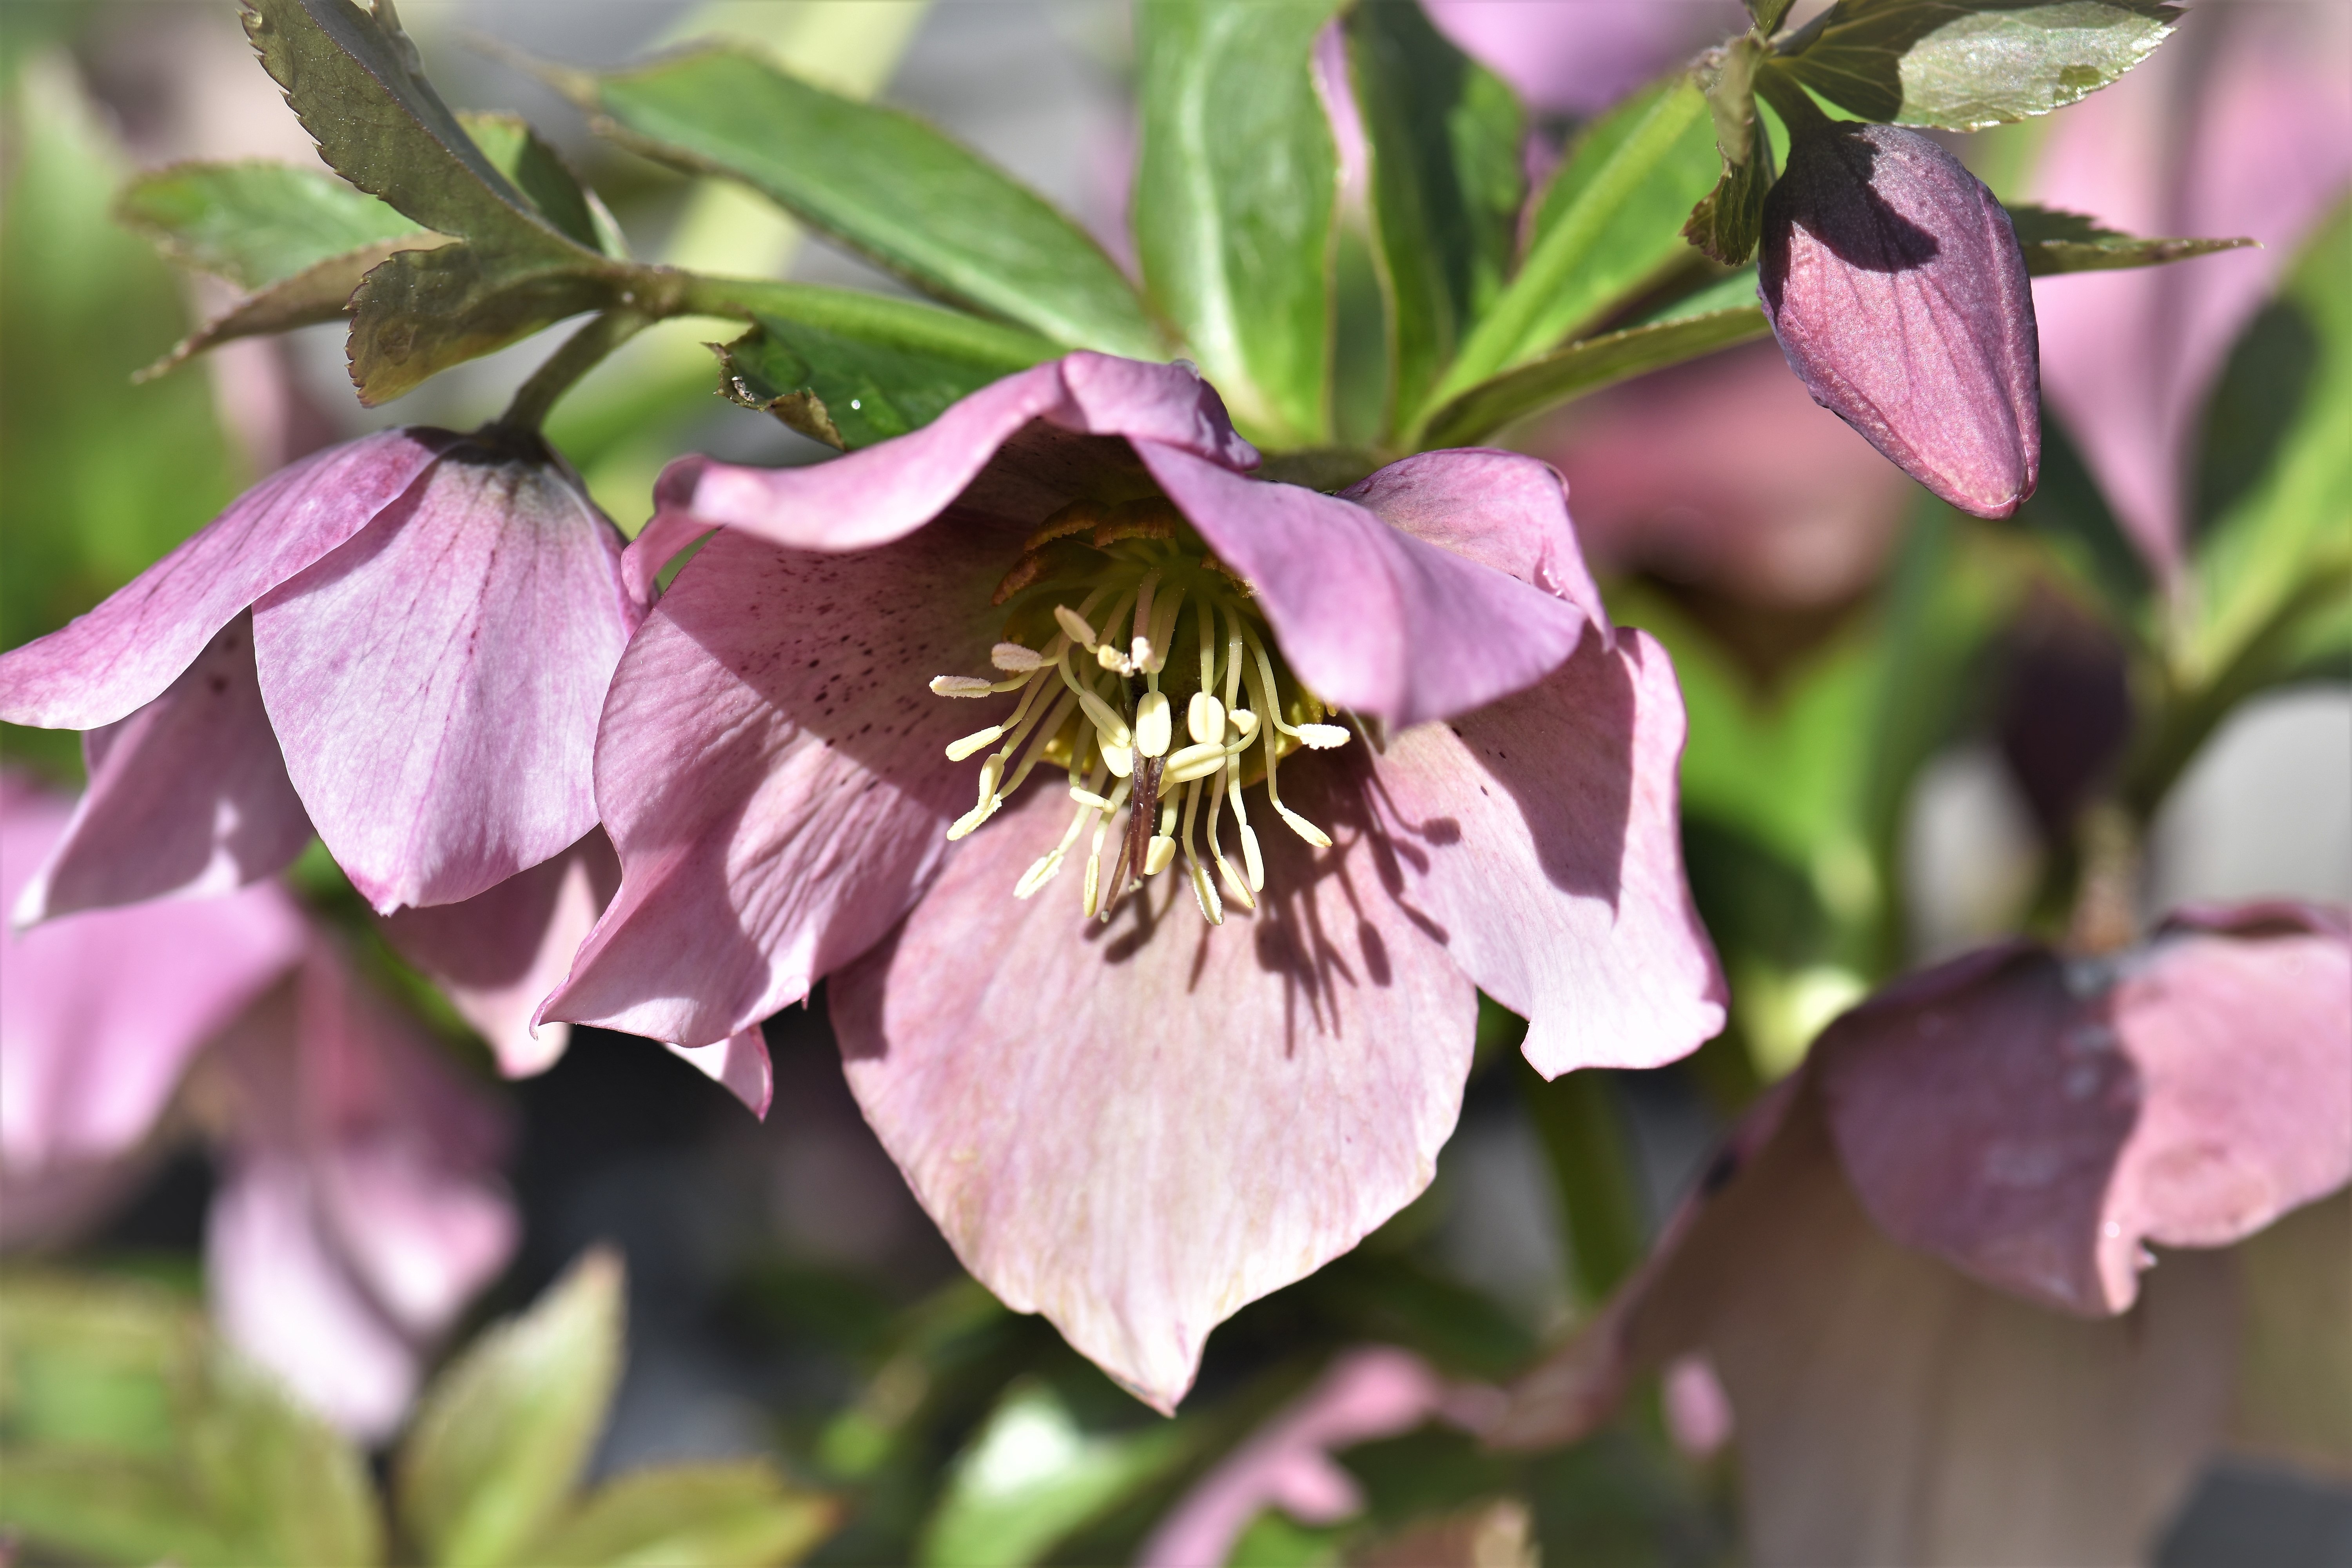
nature, blossom, plant, white, flower, petal, bloom, spring, macro, botany, garden, close, flora, wildflower, pistil, clematis, species, spring flowers, early bloomer, macro photography, datailaufnahme, flowering plant, hellebore, christmas rose, land plant